Allylescaline

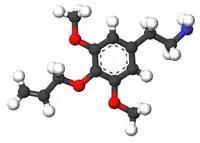

Allylescaline (AL), or allylmescaline, also known as 4-allyloxy-3,5-dimethoxyphenethylamine, is a lesser-known psychedelic drug of the phenethylamine and scaline families. It is closely related in structure to mescaline.